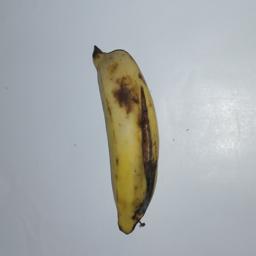
Banana variety: Champa Kola